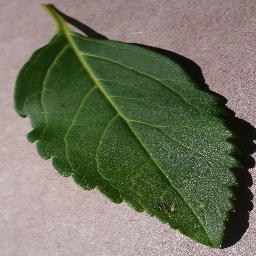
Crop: cherry
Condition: (including_sour)_healthy